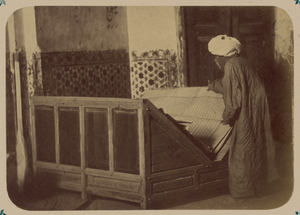
Cette photographie de l'intérieur de la mosquée de l'ensemble commémoratif de Kusam-ibn-Abbas, situé au nord du groupe de sanctuaires de la nécropole de Shah-i Zindah à Samarcande, est extraite de l'ouvrage archéologique Album du Turkestan. Cet inventaire photographique, en six volumes, fut réalisé entre 1871 et 1872 sous le patronage du général Konstantin P. von Kaufman, premier gouverneur général (1867-1882) du Turkestan, nom donné aux territoires d'Asie centrale de l'Empire russe. L'album consacre une attention particulière à l'architecture islamique de Samarcande, avec notamment des monuments datant des XIVe et XVe